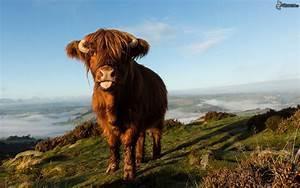
cow